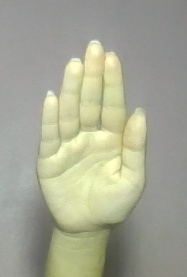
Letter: seen